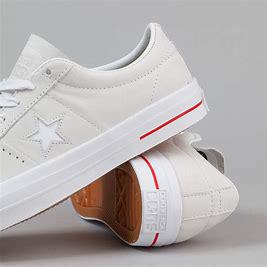
Brand: Converse
Model: One Star